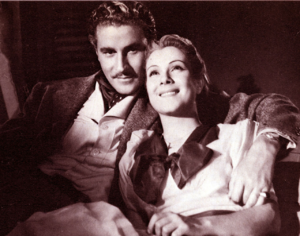
Lilia Silvi, nom de scène de Silvana Musitelli, est une actrice italienne. C'est une des divas les plus acclamées et les plus populaires des années 1940 ainsi qu'une des actrices les plus représentatives du genre des téléphones blancs.